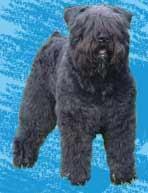
Bouvier_des_Flandres